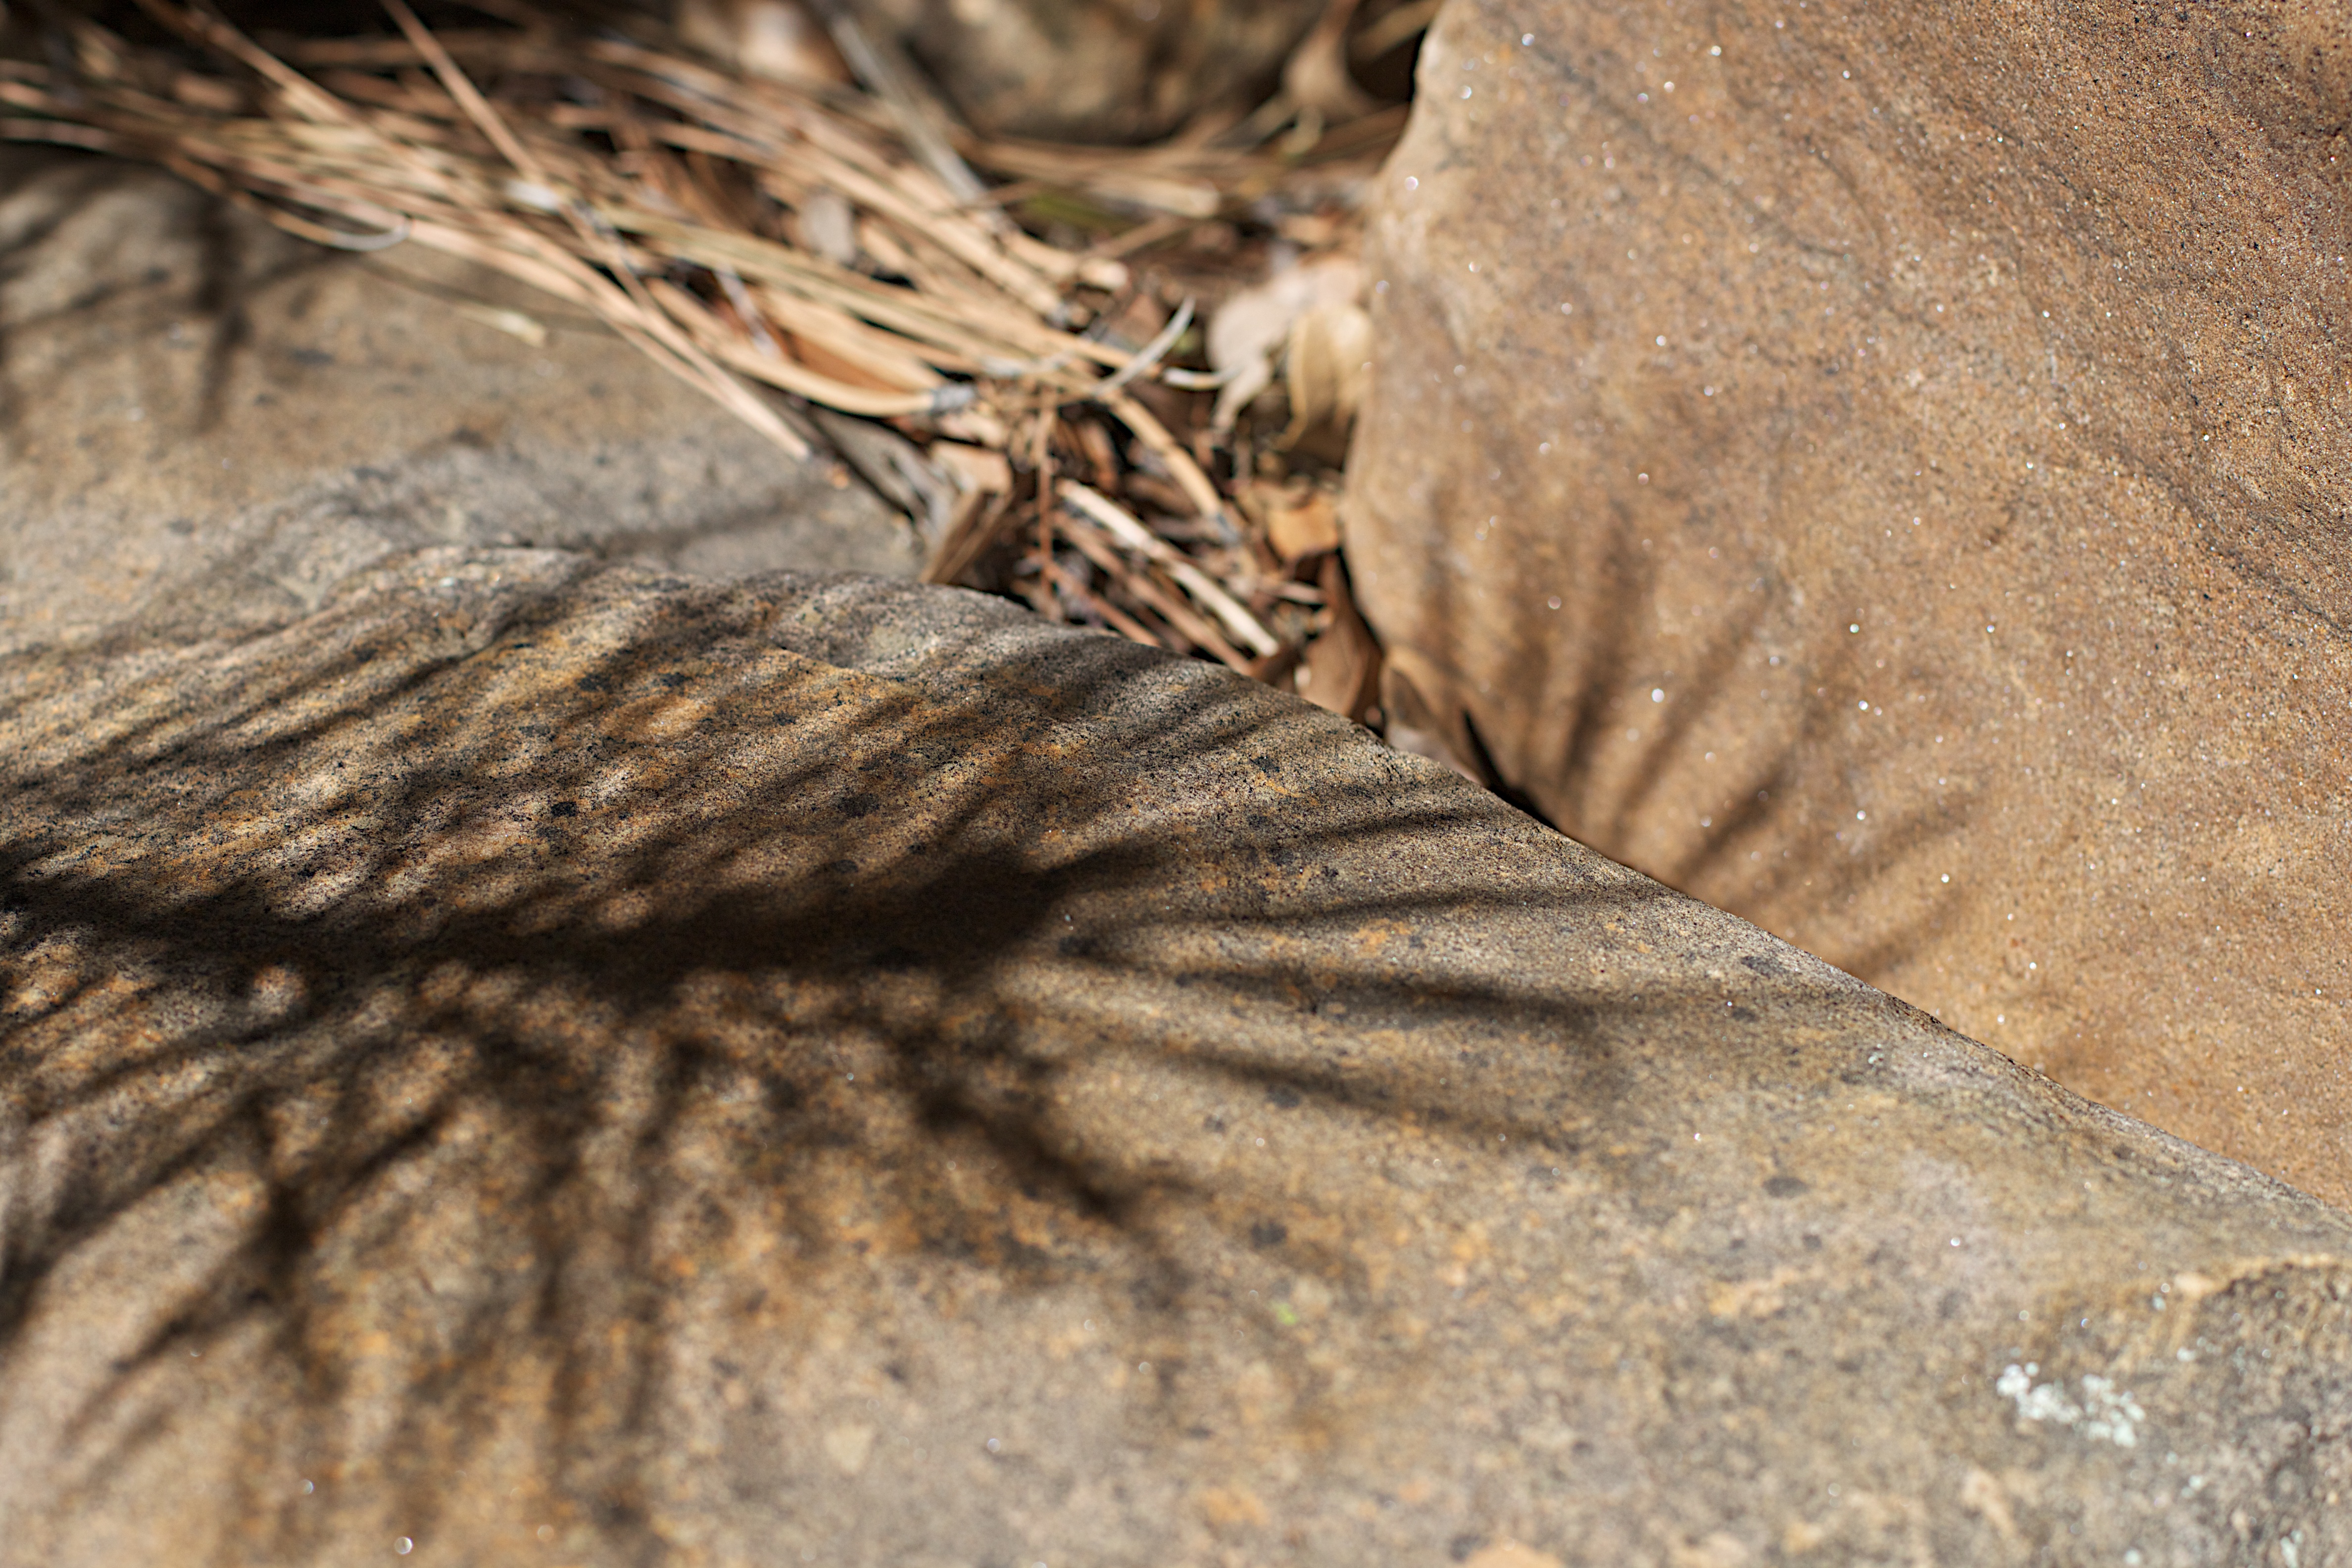
nature, sand, rock, wood, leaf, wildlife, soil, fauna, material, close up, geology